Forest Park Parkway (St. Louis)

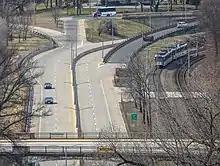
A MetroLink train passes next to Forest Park Parkway within Forest Park

In 1993, MetroLink's initial route opened between St. Louis Lambert International Airport and East St. Louis, Illinois. Roughly of the abandoned Wabash right-of-way between Normandy in North St. Louis County and Grand Boulevard in St. Louis were reused. The Forest Park-DeBaliviere station was built at the former Forsyth Junction, where the Rock Island and Wabash railroads once met.